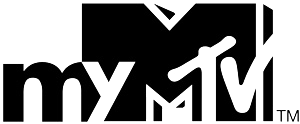
Logo de myMTV depuis le 17 novembre 2015.
MTV Hits est une chaîne de télévision française lancée le 17 novembre 2015. Elle est diffusée en France sur Canal+ et SFR, ainsi que sur les autres opérateurs, ne doit pas être confondue avec sa version britannique.